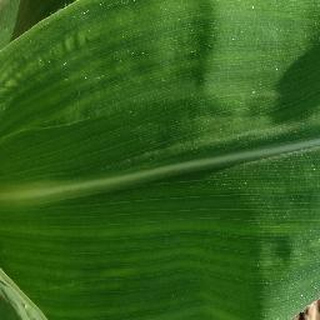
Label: healthy_corn